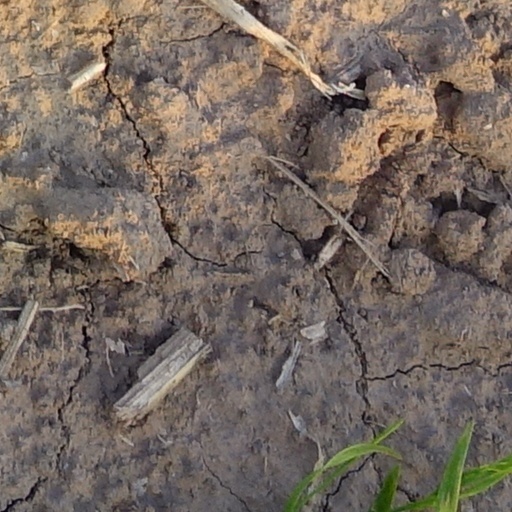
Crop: wheat